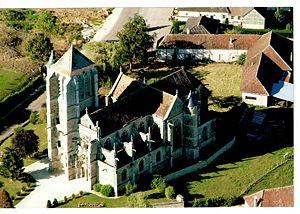
Cet article recense les monuments historiques de l'Aube, en France.
Rumilly-lès-Vaudes est une commune française, située dans le département de l'Aube en région Grand Est.
Cet article recense les monuments historiques de France classés en 1840, la première protection de ce type dans le pays.